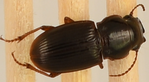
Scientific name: Cratacanthus dubius
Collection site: Central Plains Experimental Range NEON (CPER), plot CPER_009